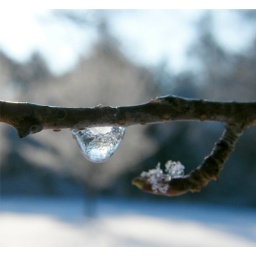
Frozen water drop with snow covered tree in the background